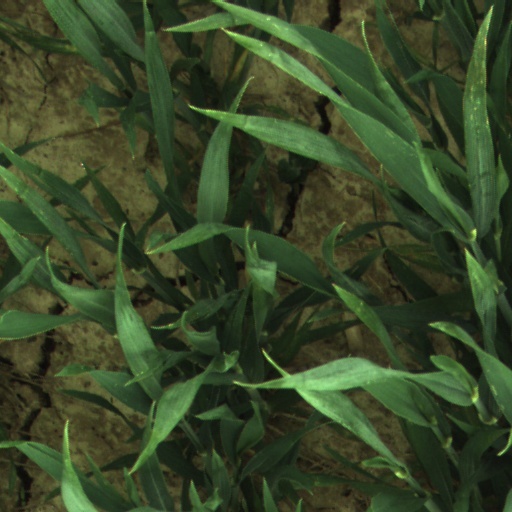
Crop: wheat